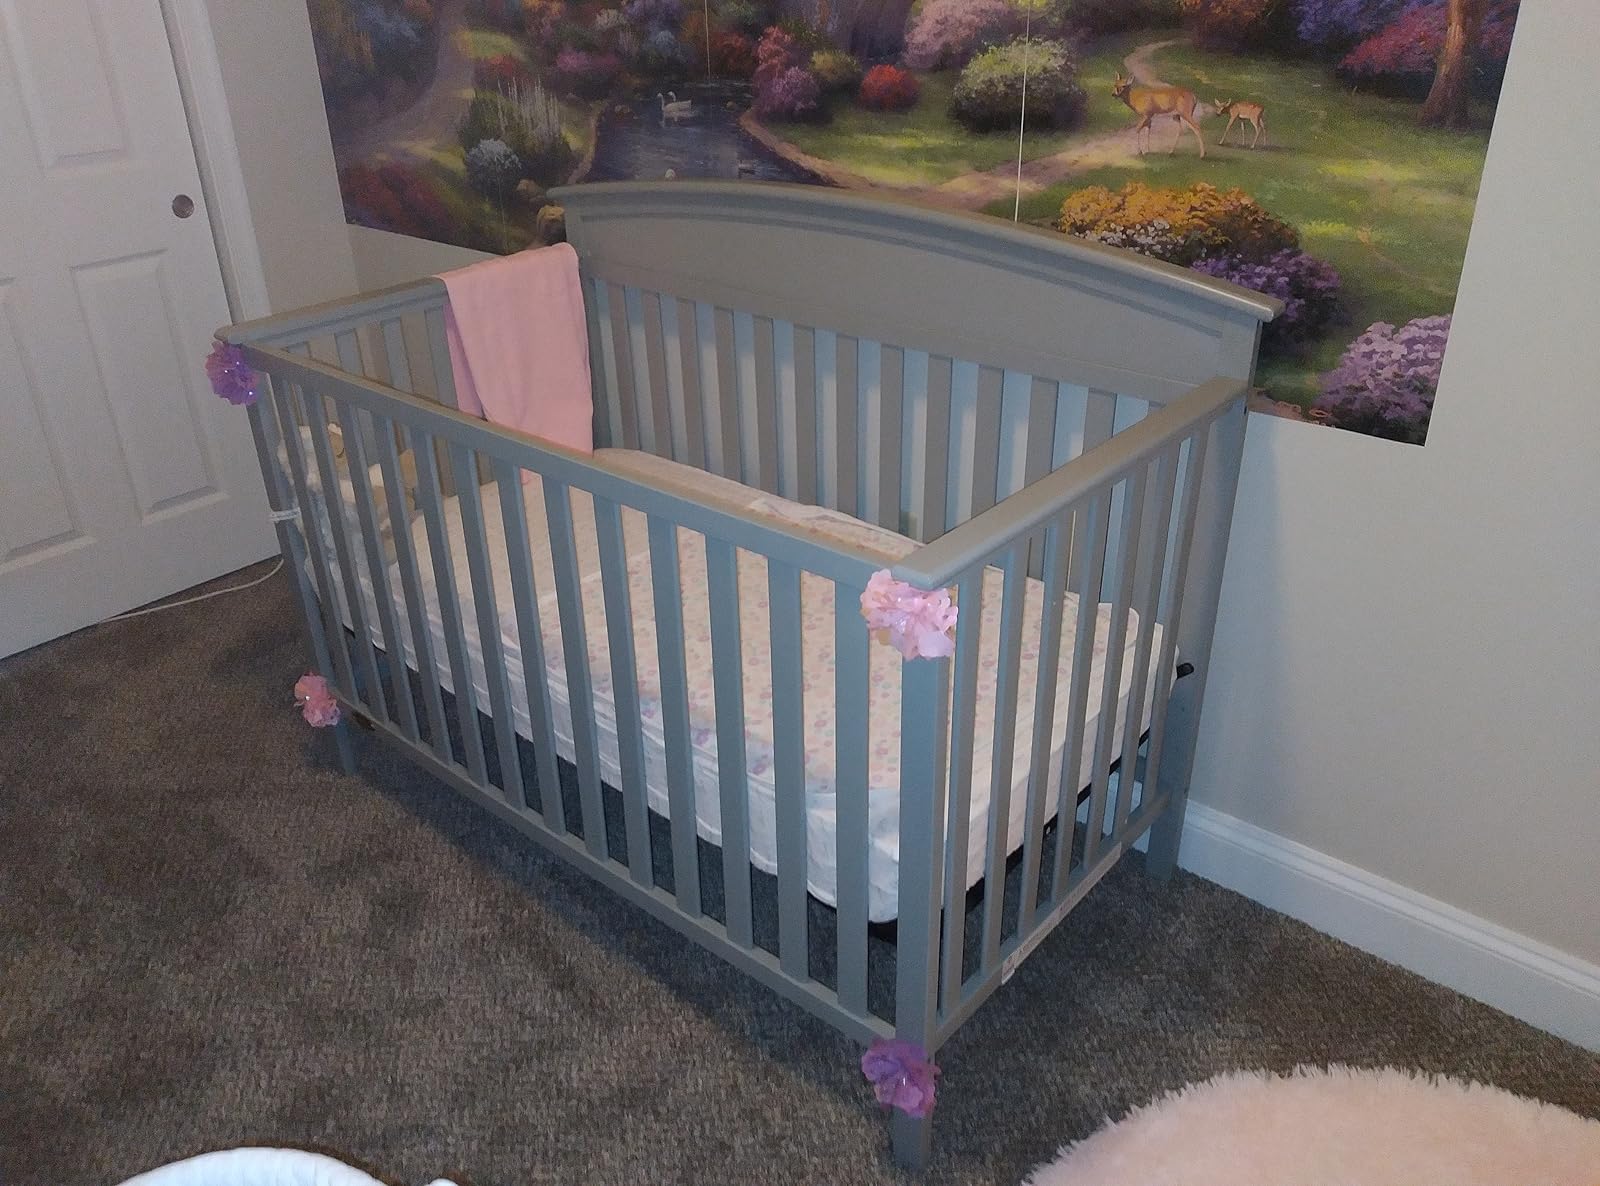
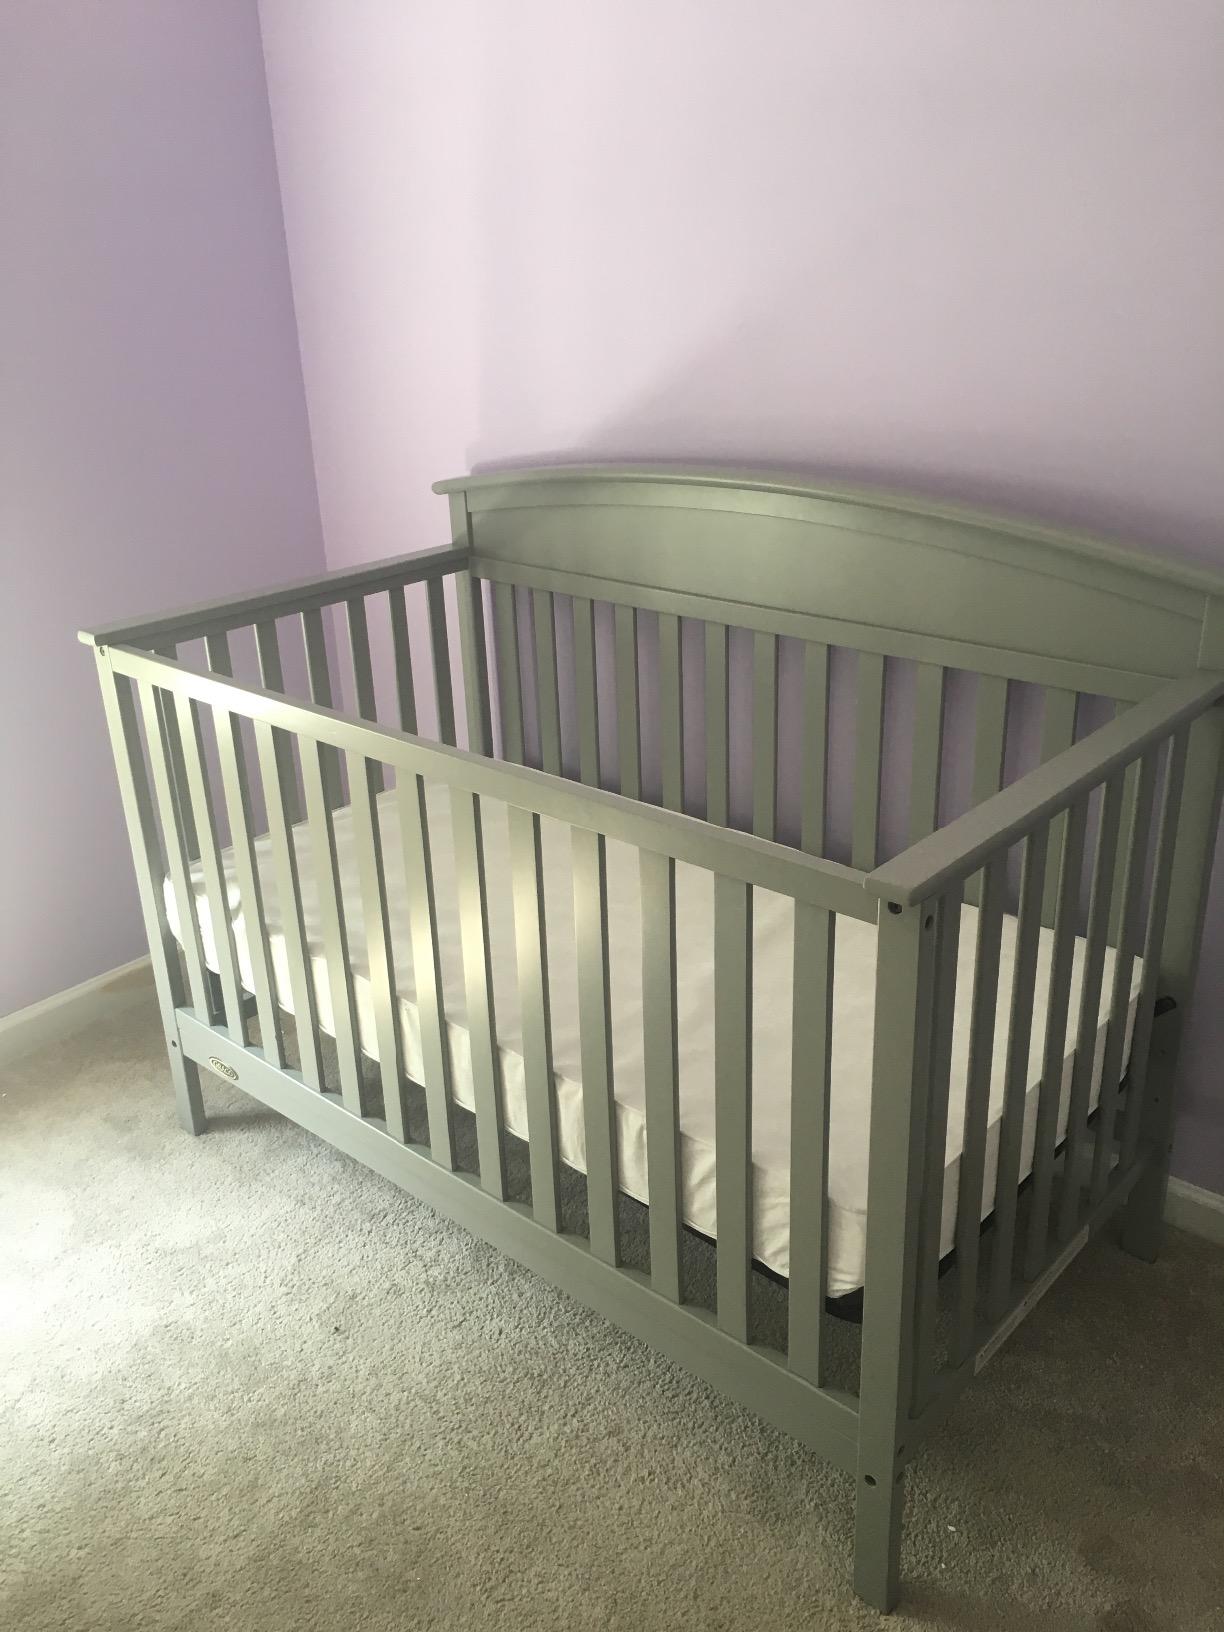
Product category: products_crib
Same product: yes